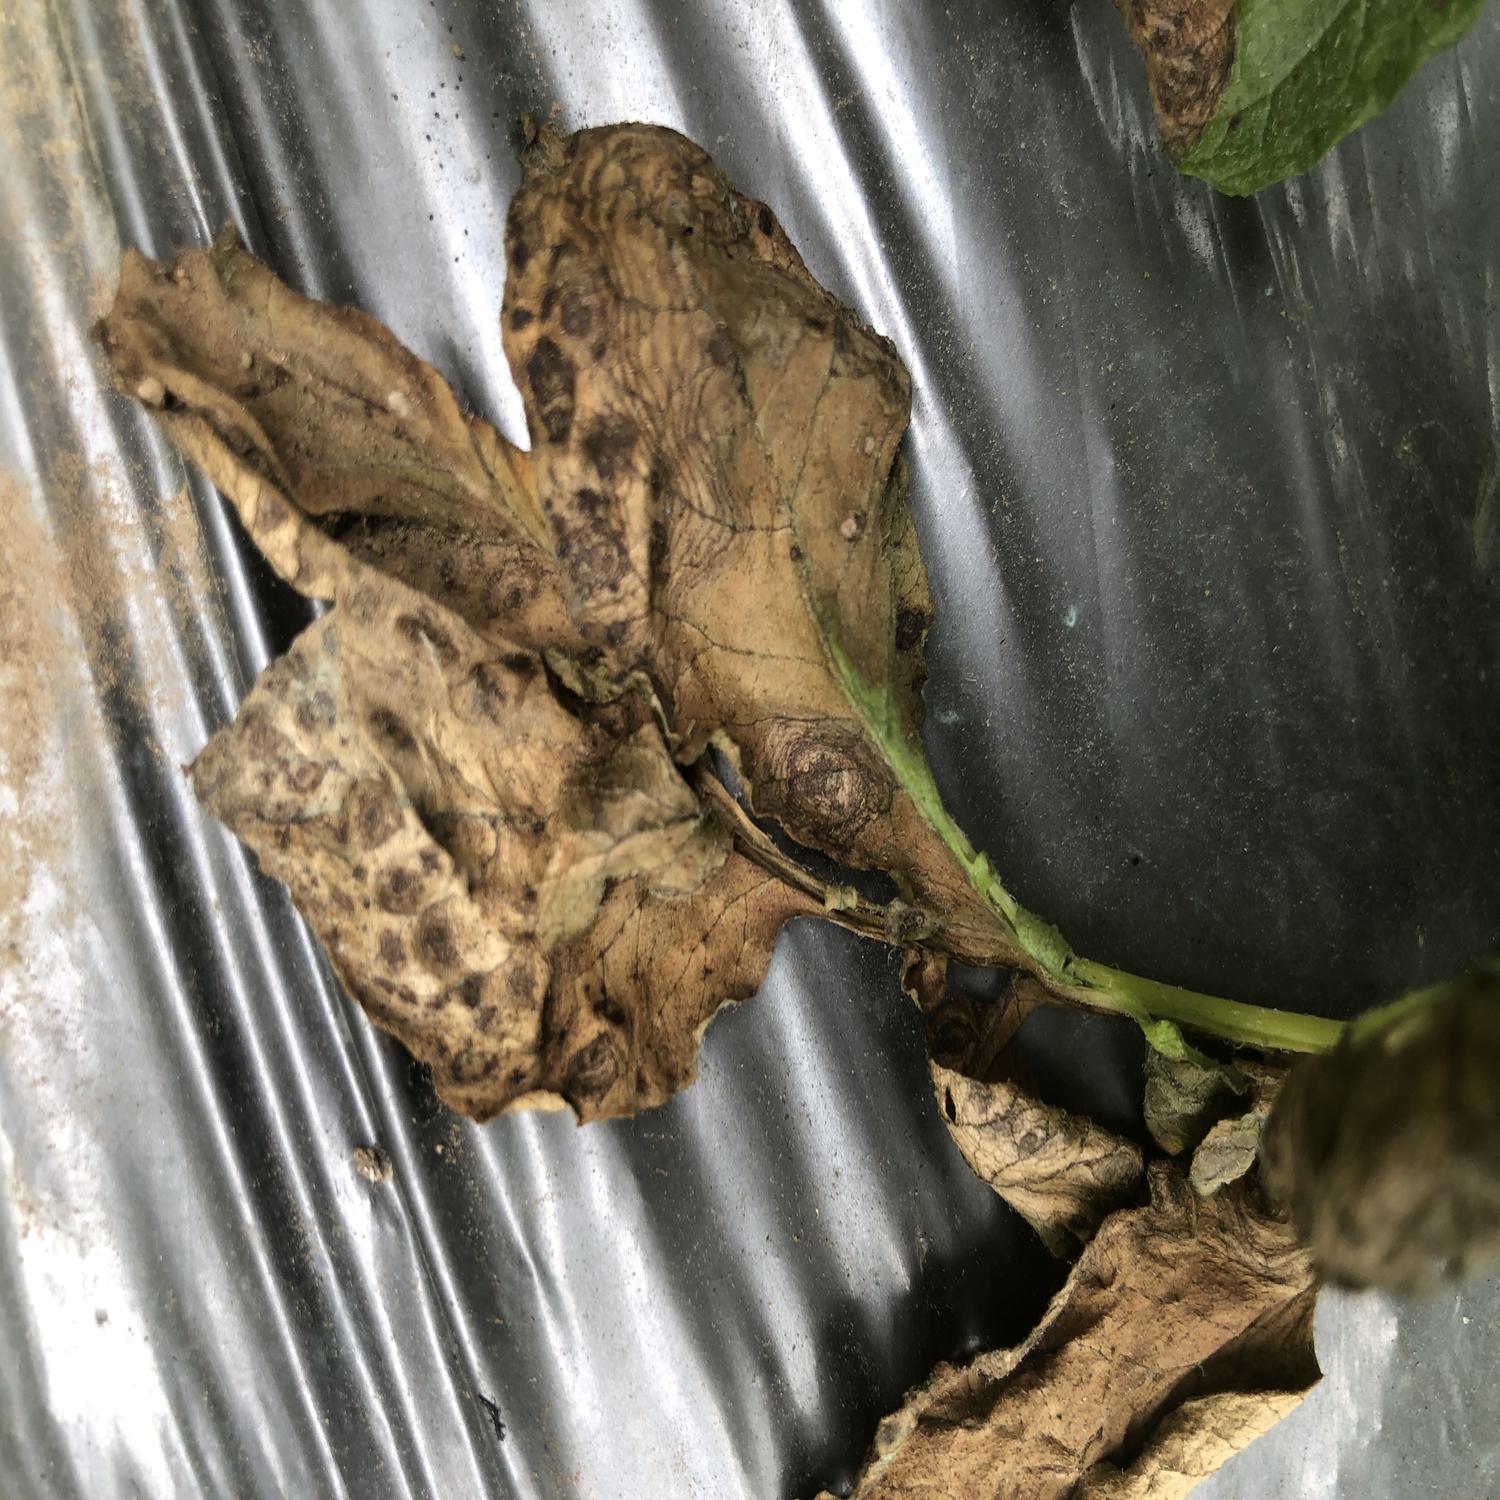
Label: Fungi